Valparaíso

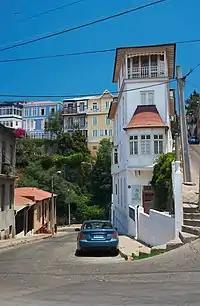
A street in Valparaiso

International immigration transformed the local culture from Spanish origins and Amerindian origins, in ways that included the construction of the first non-Catholic cemetery of Chile, the Dissidents' Cemetery. Football (soccer) was introduced to Chile by English immigrants; and the first private Catholic school in Chile, "Le Collège des Sacrés Cœurs" ("Sacred Hearts College") and its accompanying Sacred Hearts Church, by French immigrants. Immigrants from Scotland and Germany founded the first private secular schools (The Mackay School and "Die Deutsche Schule", respectively). Immigrants formed the first volunteer fire-fighting units (still a volunteer activity in Chile). Their buildings reflected a variety of European styles, making Valparaíso more varied than some other Chilean cities.